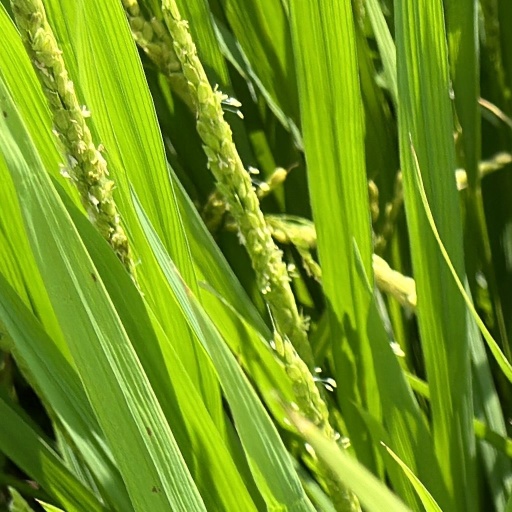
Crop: rice